AS Roma

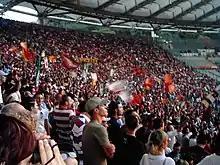
Roma fans at the Stadio Olimpico

On 12 June 2013, Rudi Garcia was appointed the new manager of Roma. He won his first ten matches (an all-time Serie A record) including a 2–0 derby win against Lazio, a 3–0 victory away to Internazionale and a 2–0 home win over title rivals Napoli. During this run, Roma scored 24 times while conceding just once, away to Parma. The club earned 85 points and finished second to Juventus, who won the league with a record-breaking 102 points. In 2014–15, Roma finished second behind Juventus for the second consecutive season after a poor run of form in 2015. At the end of season, the club was sanctioned for loss making and breaking UEFA Financial Fair Play Regulations, being punished with a fine of up to €6 million and a limited squad for UEFA competitions.